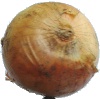
Label: Onion White 1